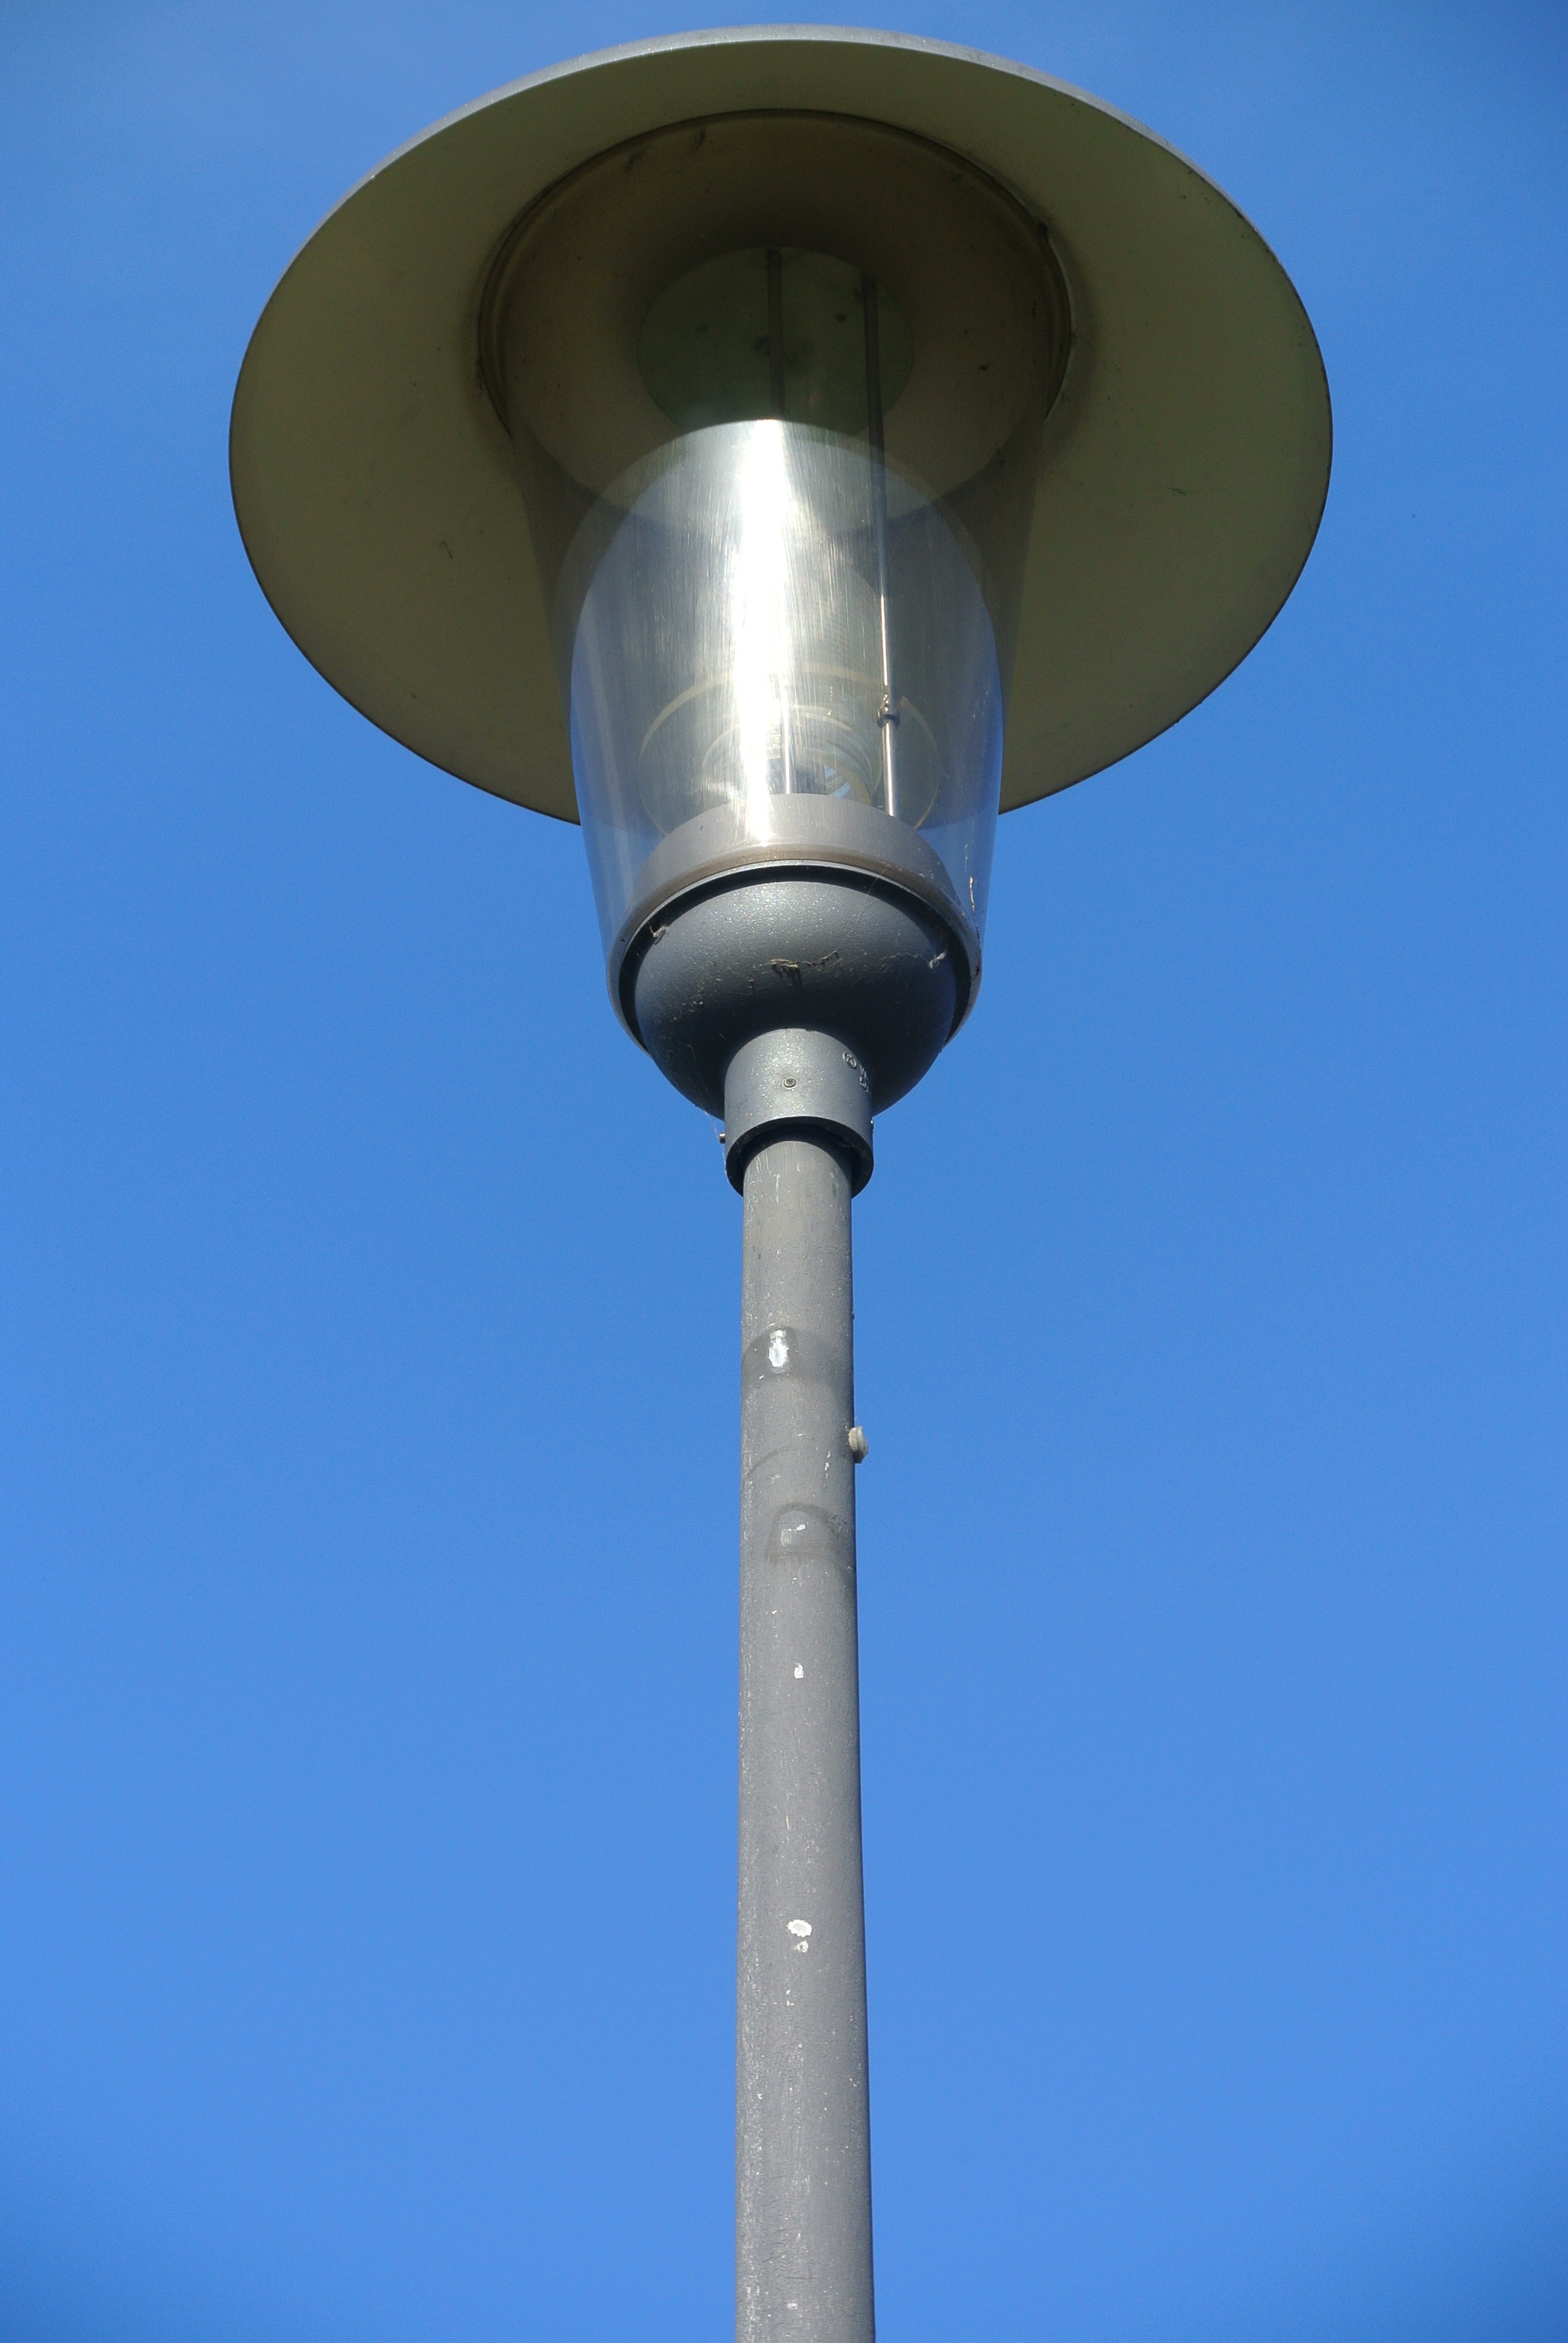
light, sky, wind, summer, lantern, blue, street light, lamp, lighting, street lamp, energy, light fixture, hell, atmosphere of earth